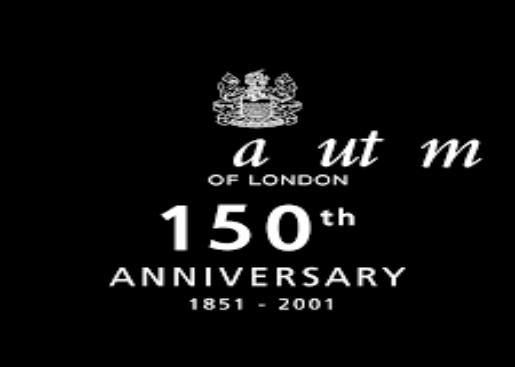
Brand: Aquascutum
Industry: Clothes